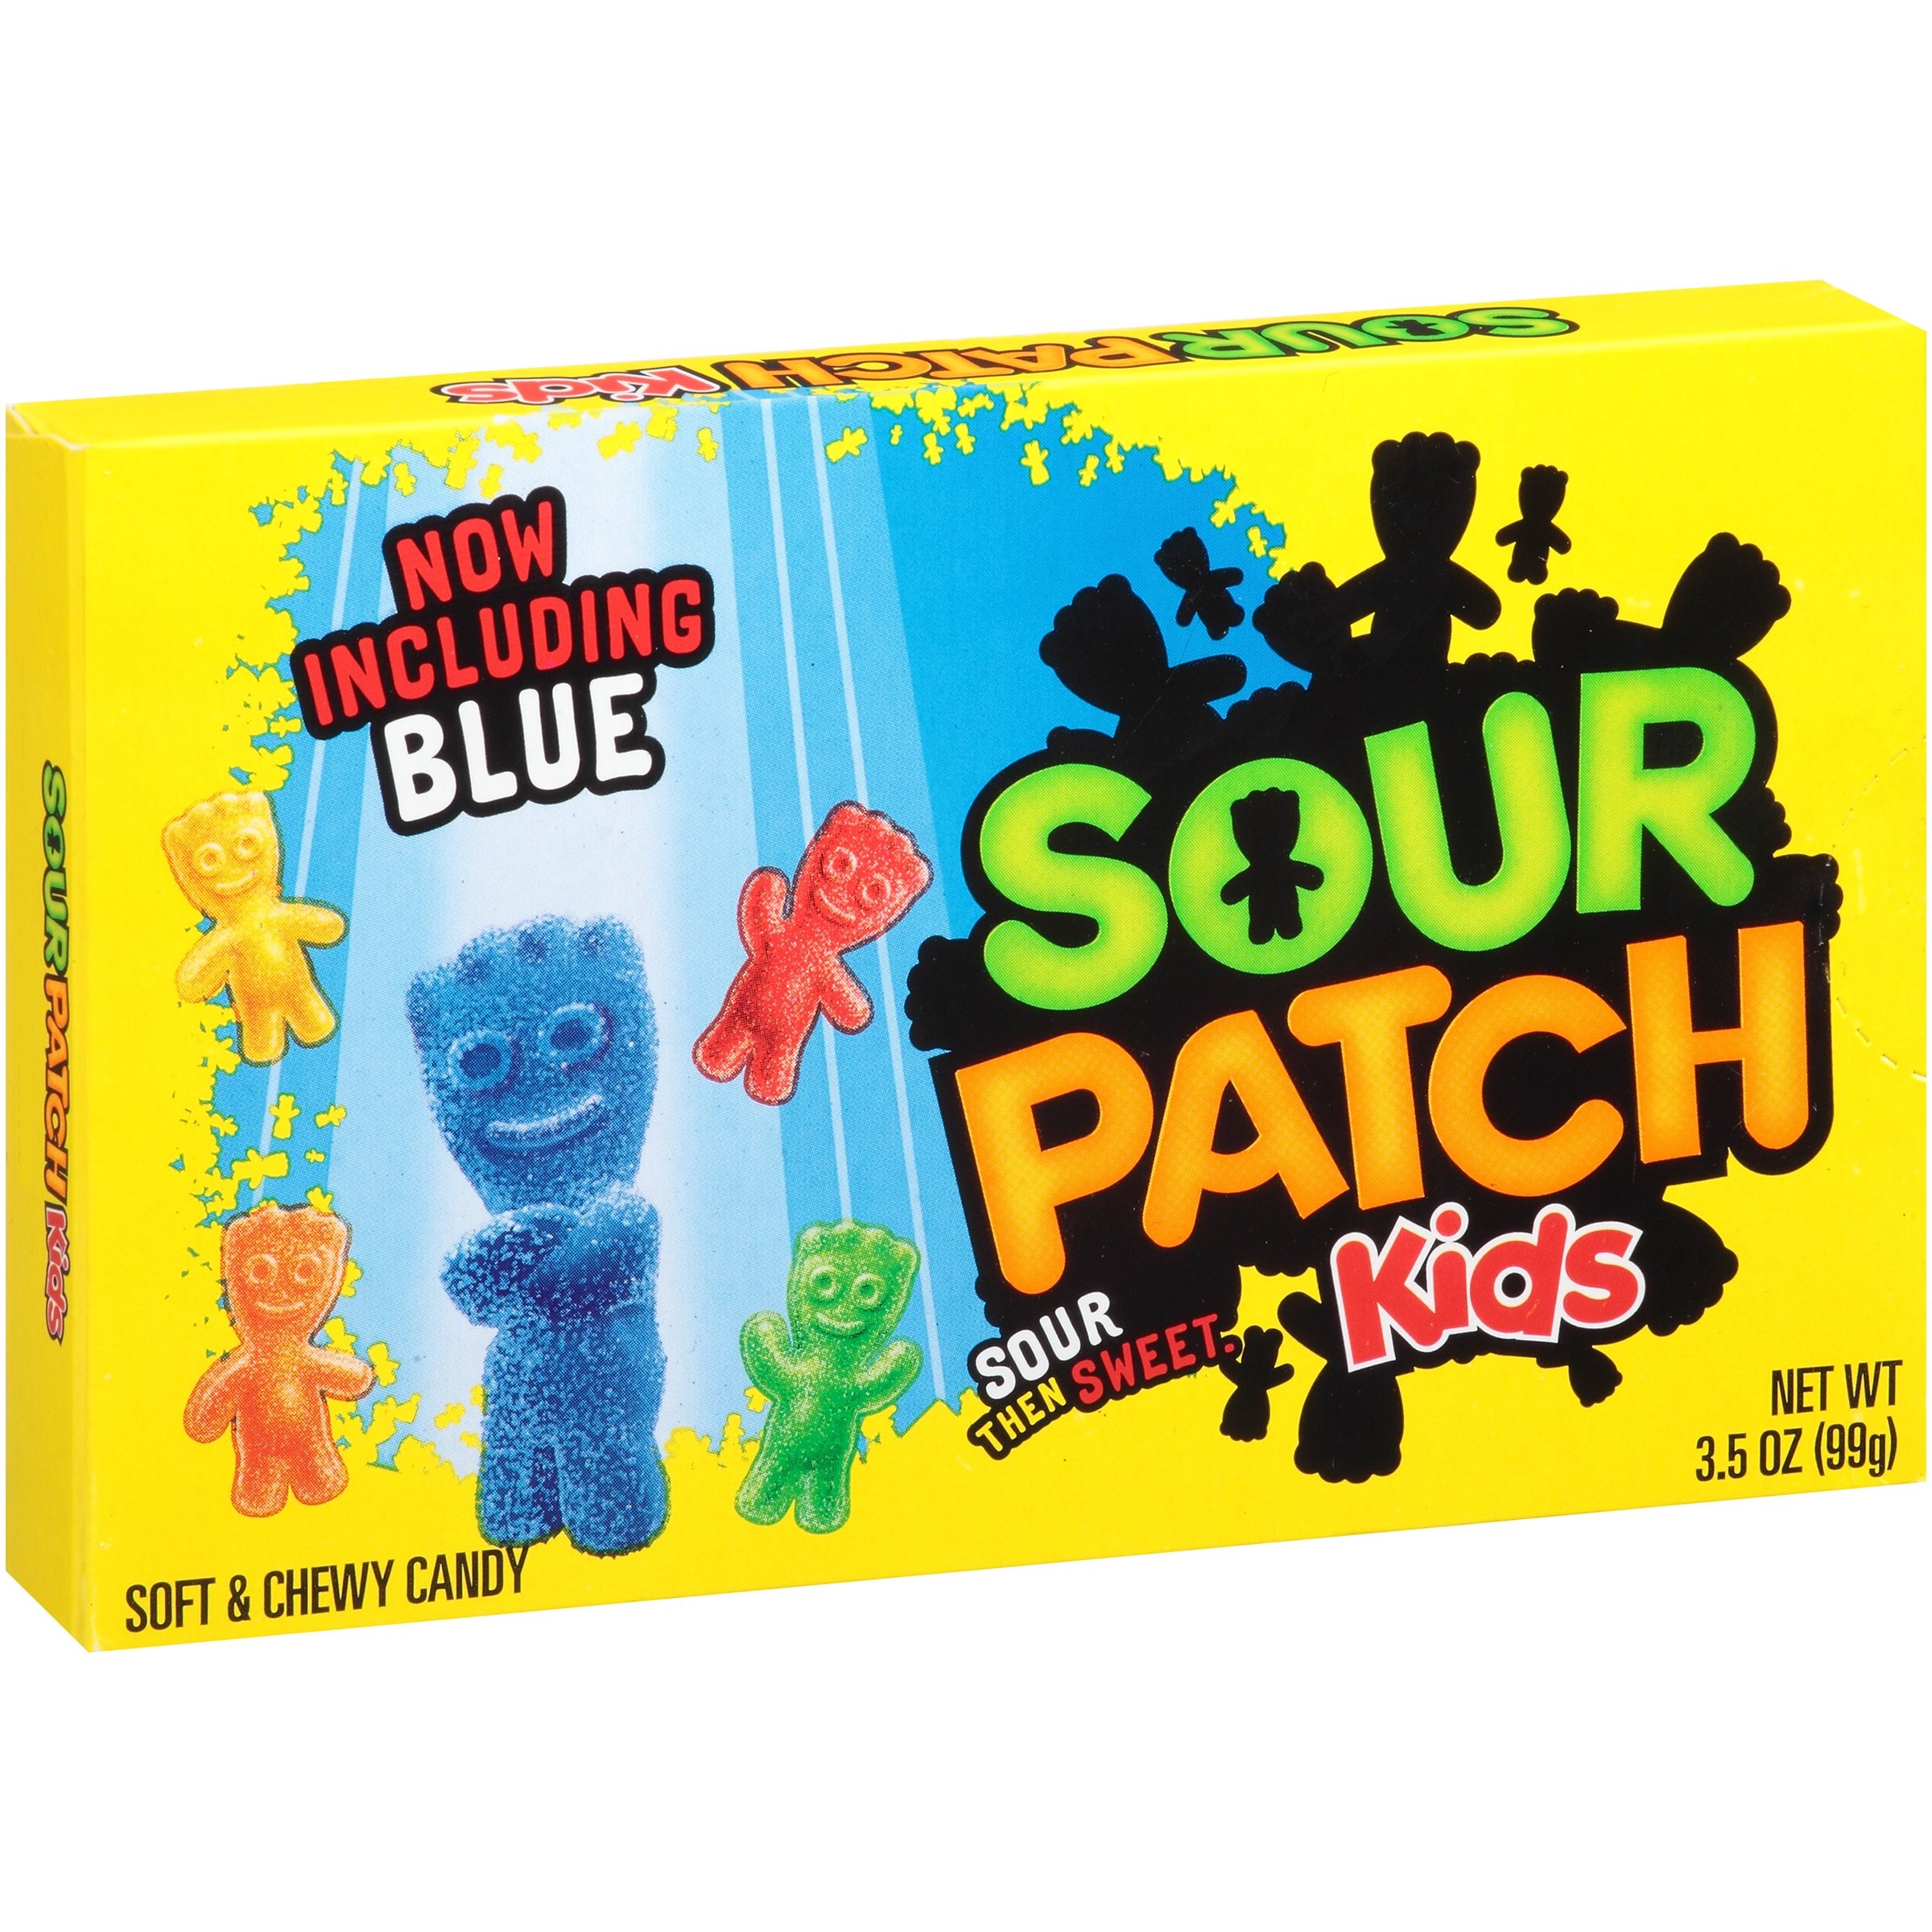
Item Name: Sour Patch Kids Assorted Candy, 3.5-Ounce Bags (Pack of 60)
Bullet Point 1: Pack of sixty, 3.5-ounce bags (total of 210-ounce)
Bullet Point 2: Contains natural and artificial flavors
Bullet Point 3: No trans fat
Value: 210.0
Unit: ounce

Price: 1.64